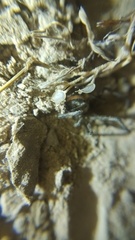
Species: Lactrodectus_hesperus